Cazzano di Tramigna

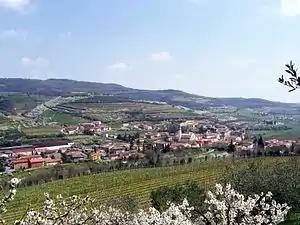
Cazzano di tramigna in spring

Cazzano di Tramigna is a "comune" (municipality) in the Province of Verona in the Italian region Veneto, located about west of Venice and about northeast of Verona.